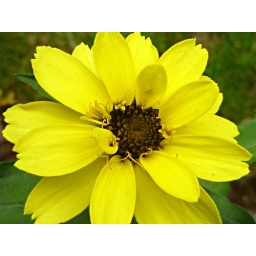
I thought the little star flowers in the middle were cute.......plus the little green bug